Morton Valence

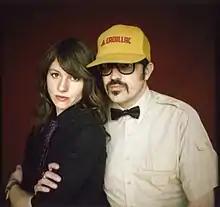
Anne and Hacker

Morton Valence are a London-based rock band based around the vocal pairing of songwriter, producer and multi-instrumentalist Robert 'Hacker' Jessett (ex-member of The Band of Holy Joy and Alabama 3) and Anne Gilpin. They term their music as Urban Country and were described by "The Guardian" as being "one of the most intriguing bands on these shores".